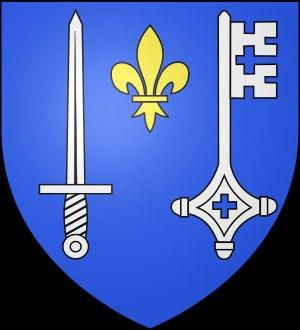
L'abbaye de Montiéramey est une abbaye pour hommes fondée au IXᵉ siècle à Montiéramey dans l'Aube, en France.